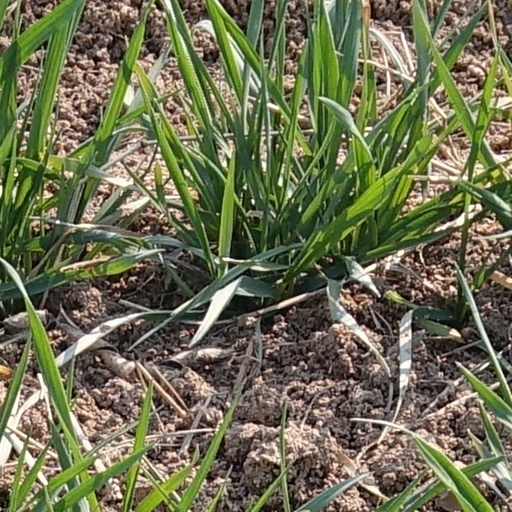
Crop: wheat